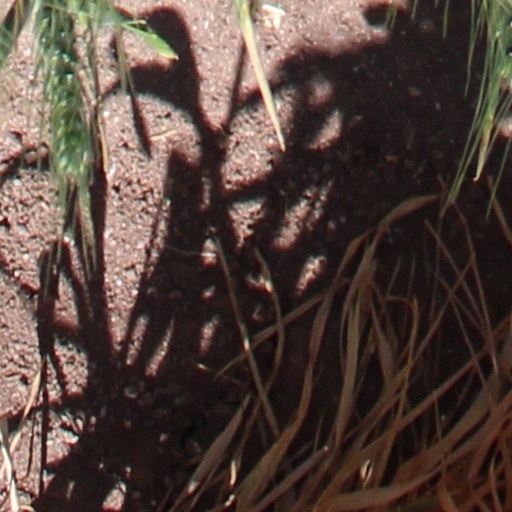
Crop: wheat